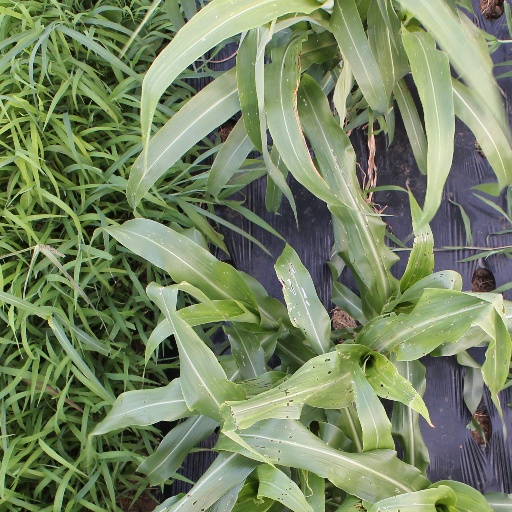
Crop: sorghum